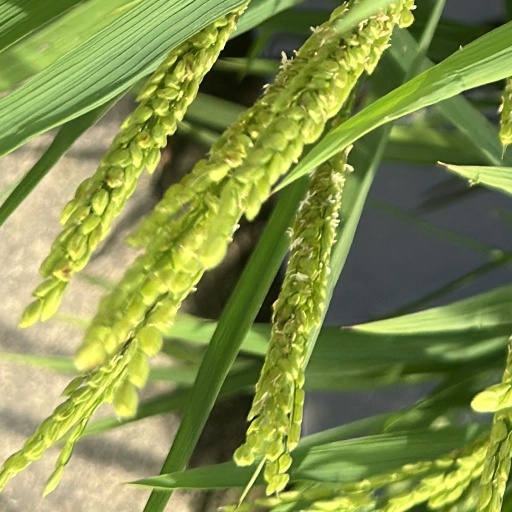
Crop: rice